Mass media in Russia

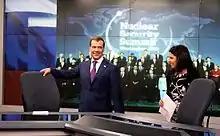
Former Russian President Dmitry Medvedev in the Washington studio of Russia Today TV with Margarita Simonyan

Russia was among the first countries to introduce radio and television. While there were few channels in Soviet times, in the past two decades many new state and privately owned radio stations and TV channels have appeared. Mass media in Russia continued to develop in 2000s, as the number of periodicals, broadcasting companies and electronic media has more than doubled from 1997 to 2006. In 2005 a state-run English language Russia Today TV started broadcasting, and its Arabic version Rusiya Al-Yaum was launched in 2007.